Tytonidae

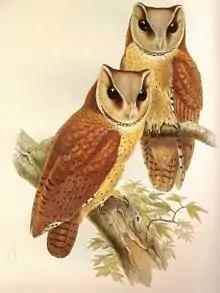
Bay owls, genus "Phodilus"

Some of the "Tyto" species that exist include the western barn owl ("Tyto alba"), the American barn owl ("Tyto furctata"), and the eastern barn owl ("T. javanica", including the Australian barn owl "T. javanica delicatula"). Within each of these species, there are many subspecies. Of the western barn owl there are 10 subspecies: "T. a. alba, T. a. detorta, T. a. erlangeri, T. a. ernesti, T. a. gracilirostris, T. a. guttata, T. a. hypermetra, T. a. poensis, T. a. schmitzi, T. a. thomensis". Of the American barn owl, there are 10 subspecies: "T. f. bargei, T. f. bondi, T. f. contempta, T. f. furcata, T. f. guatemalae, T. f. hellmayri, T. f. niveicauda, T. f. pratincola, T. f. punctatissima, T. f. tuidara". Of the Australian barn owl, there are 7 subspecies: "T. j. crassirostris, T. j. delicatula, T. j. javanica, T. j. interposita, T. j. meeki, T. j. stertens, T. j. sumbaensis".